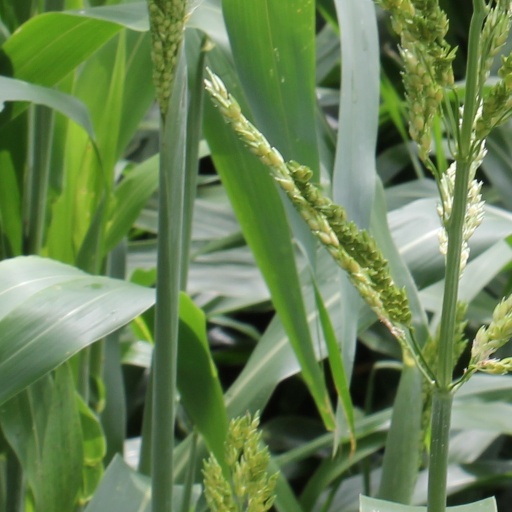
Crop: sorghum